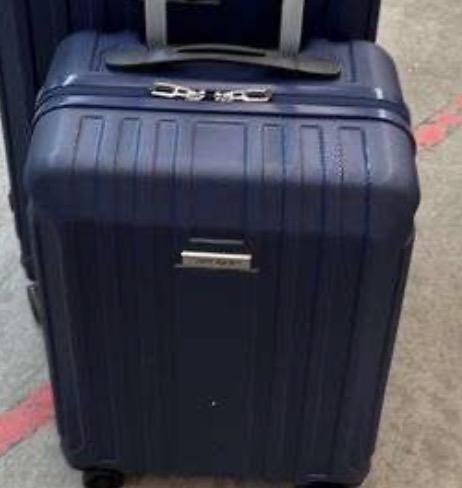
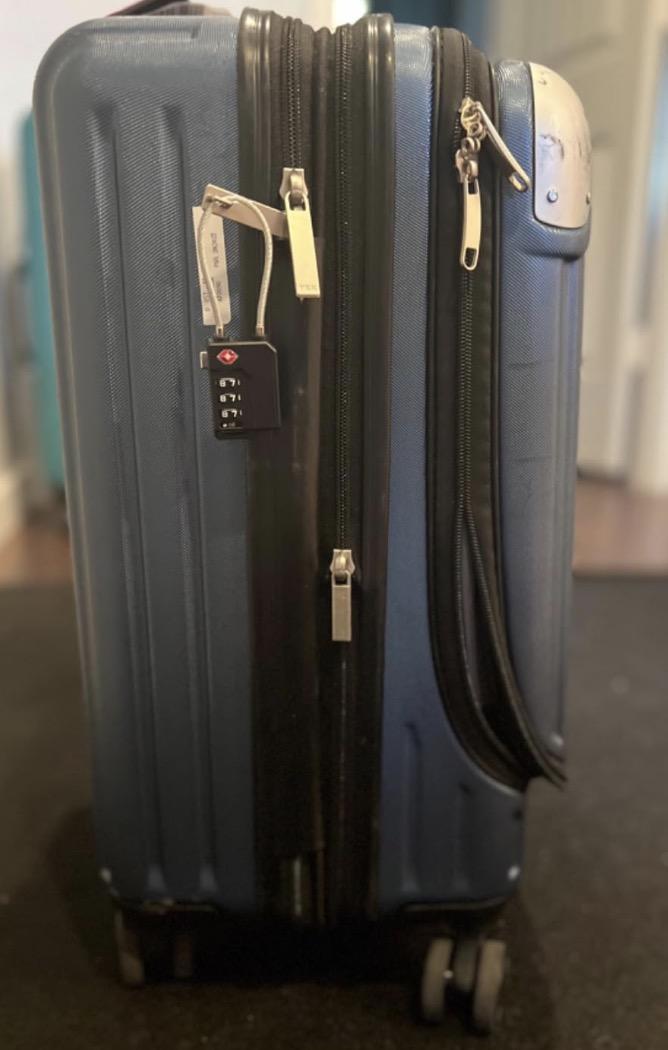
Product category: items_tea
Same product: no